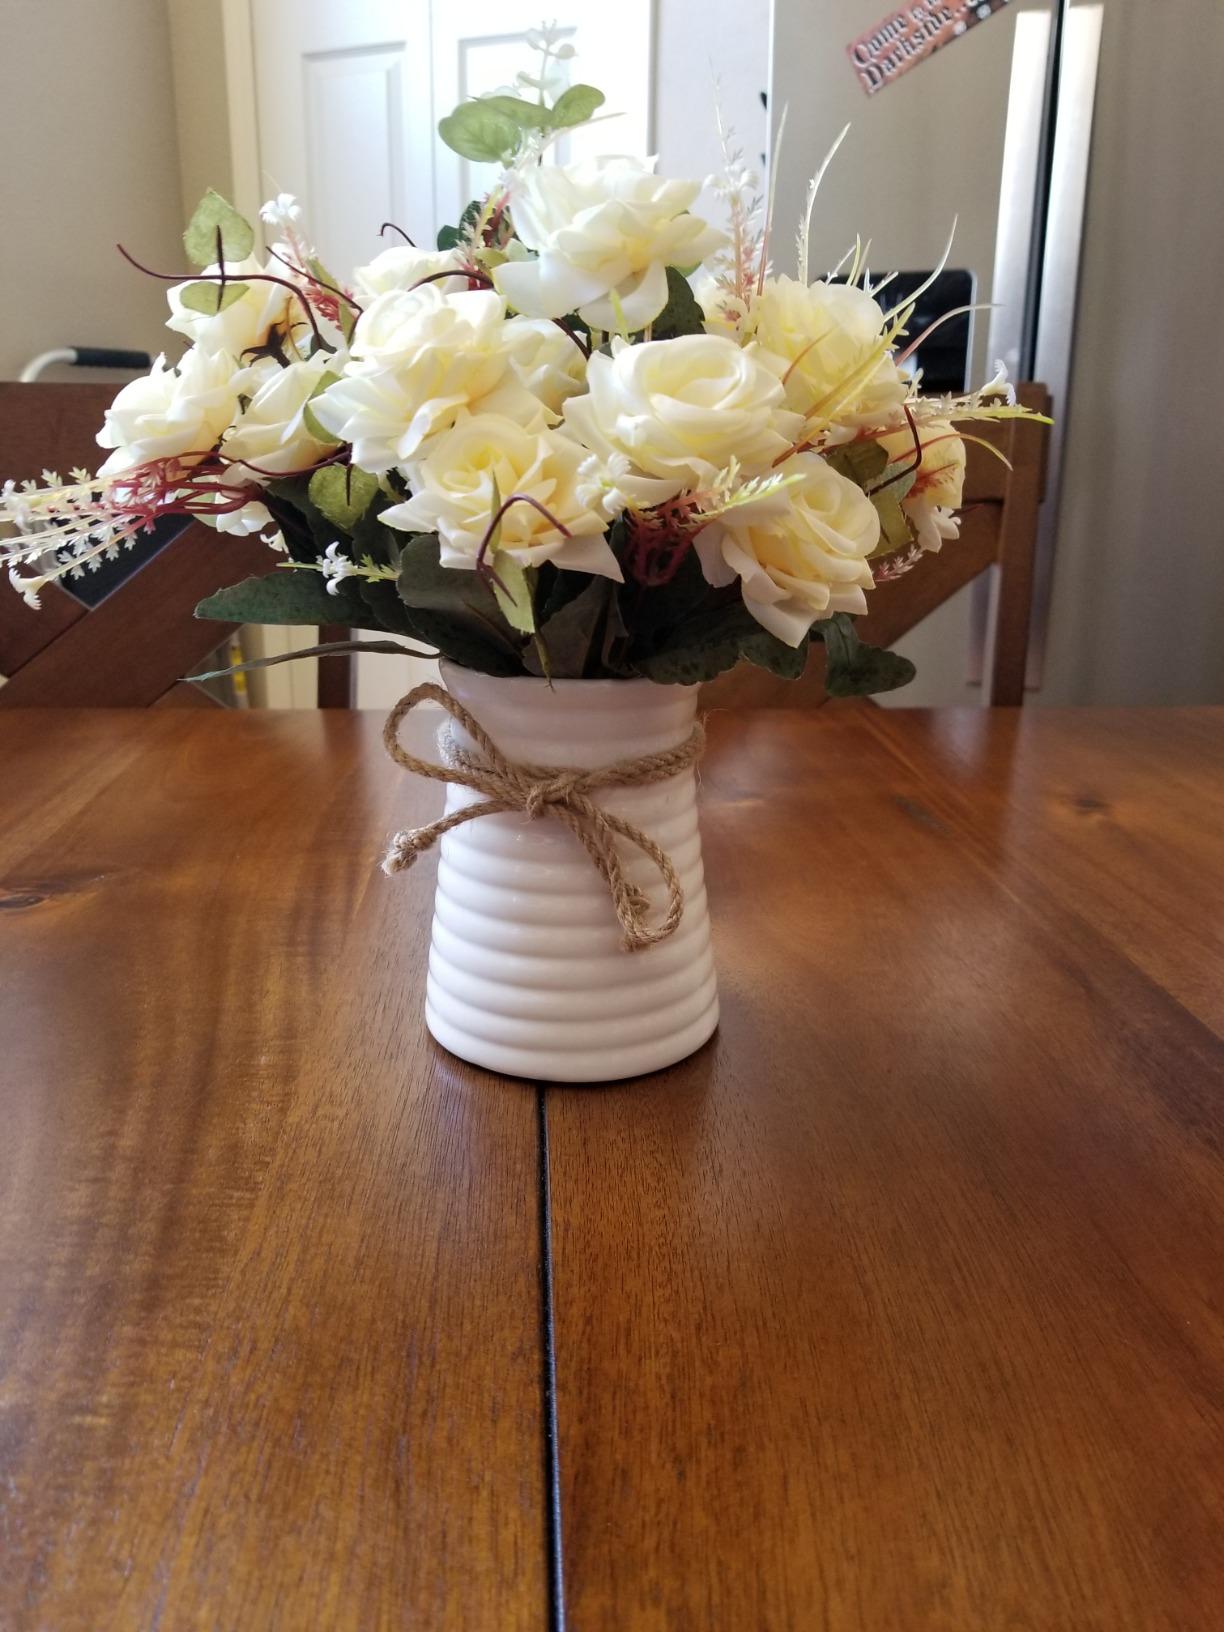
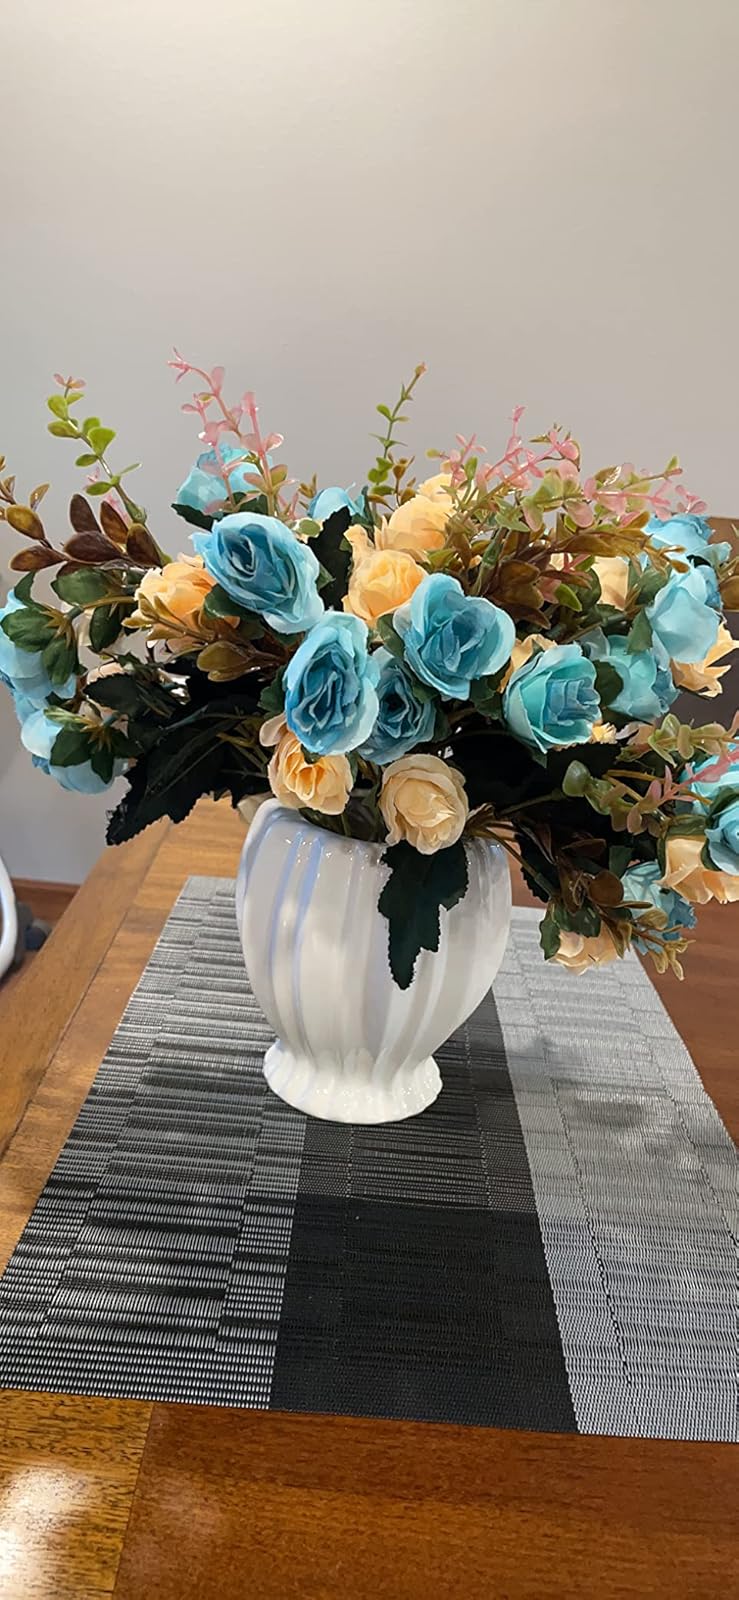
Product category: vase
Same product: no